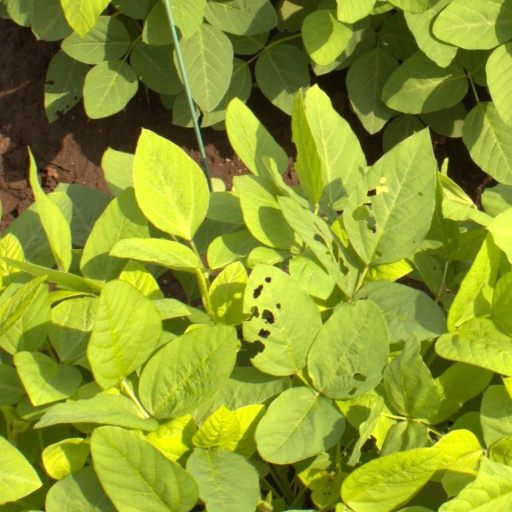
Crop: soybean